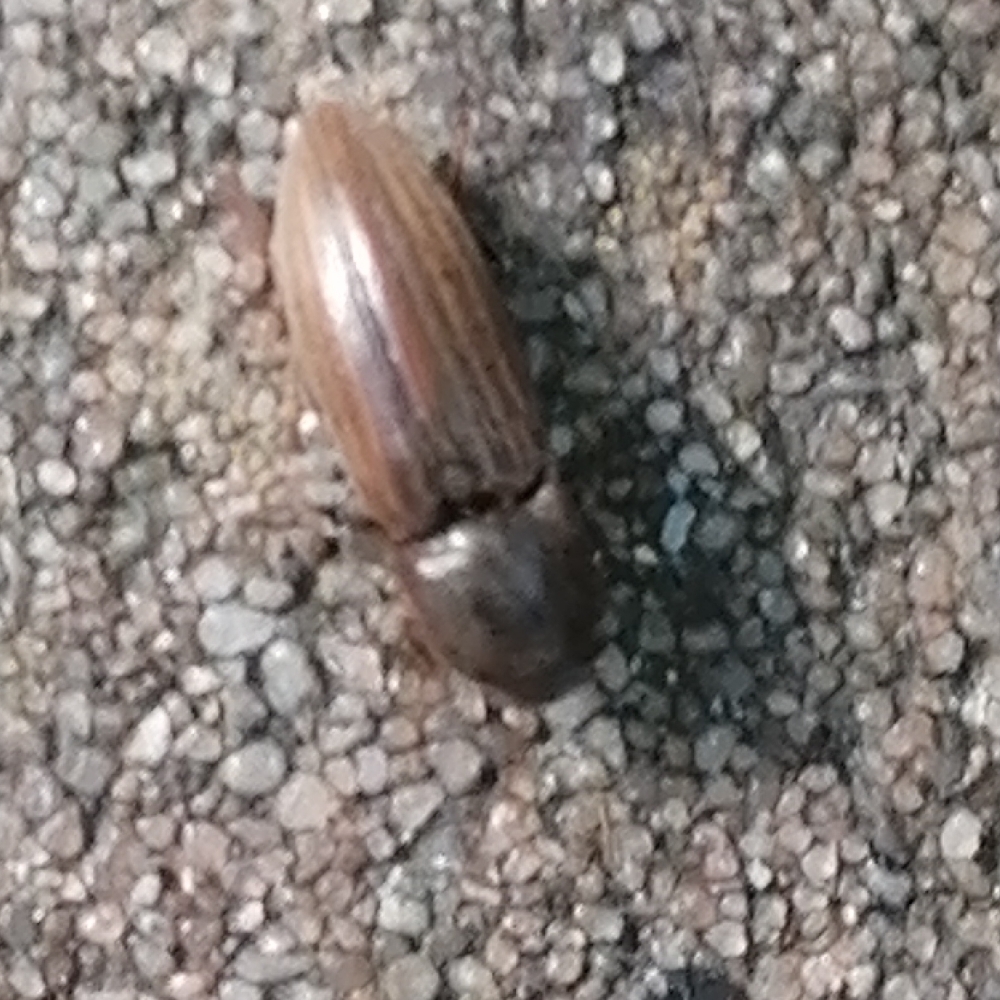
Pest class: clickbeetles_wireworms